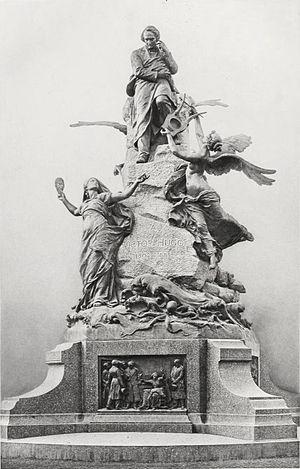
La place Victor-Hugo est une place du 16ᵉ arrondissement de Paris.
Cet article recense les statues installées sur l'espace public à Paris, en France, mais aujourd'hui disparues.
Louis-Ernest Barrias, né le 13 avril 1841 à Paris, ville où il est mort le 4 février 1905, est un sculpteur français.
La fontaine de la place Victor-Hugo ou fontaine Victor-Hugo est une fontaine située au centre de la place Victor-Hugo, dans le 16ᵉ arrondissement de Paris.